Frances Tiafoe

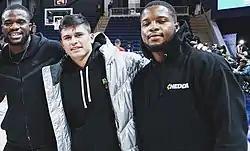
Frances (left) with pro tennis player Jordi Arconada (center) and his brother Franklin (right)

Tiafoe saw success in the European Clay swing of the season. At the Portugal Open, he defeated Monte-Carlo finalist Alejandro Davidovich Fokina in the quarterfinals and Sebastian Korda in the semifinals. He lost to Sebastián Báez in the final, but reached the top 25 in rankings on May 2, 2022. In his next event, the Madrid Open, Tiafoe lost to Cristian Garín in the first round. Tiafoe, who had played in the French Open six times previously, recorded his first victory at Roland Garros in 2022 with a first-round win over Benjamin Bonzi. In the second round, he lost to David Goffin in four sets. At the Wimbledon Championships, he reached the round of 16 for the first time at this major. He lost again to Goffin this time, in a tight five-set match that lasted 4 hours and 36 minutes.